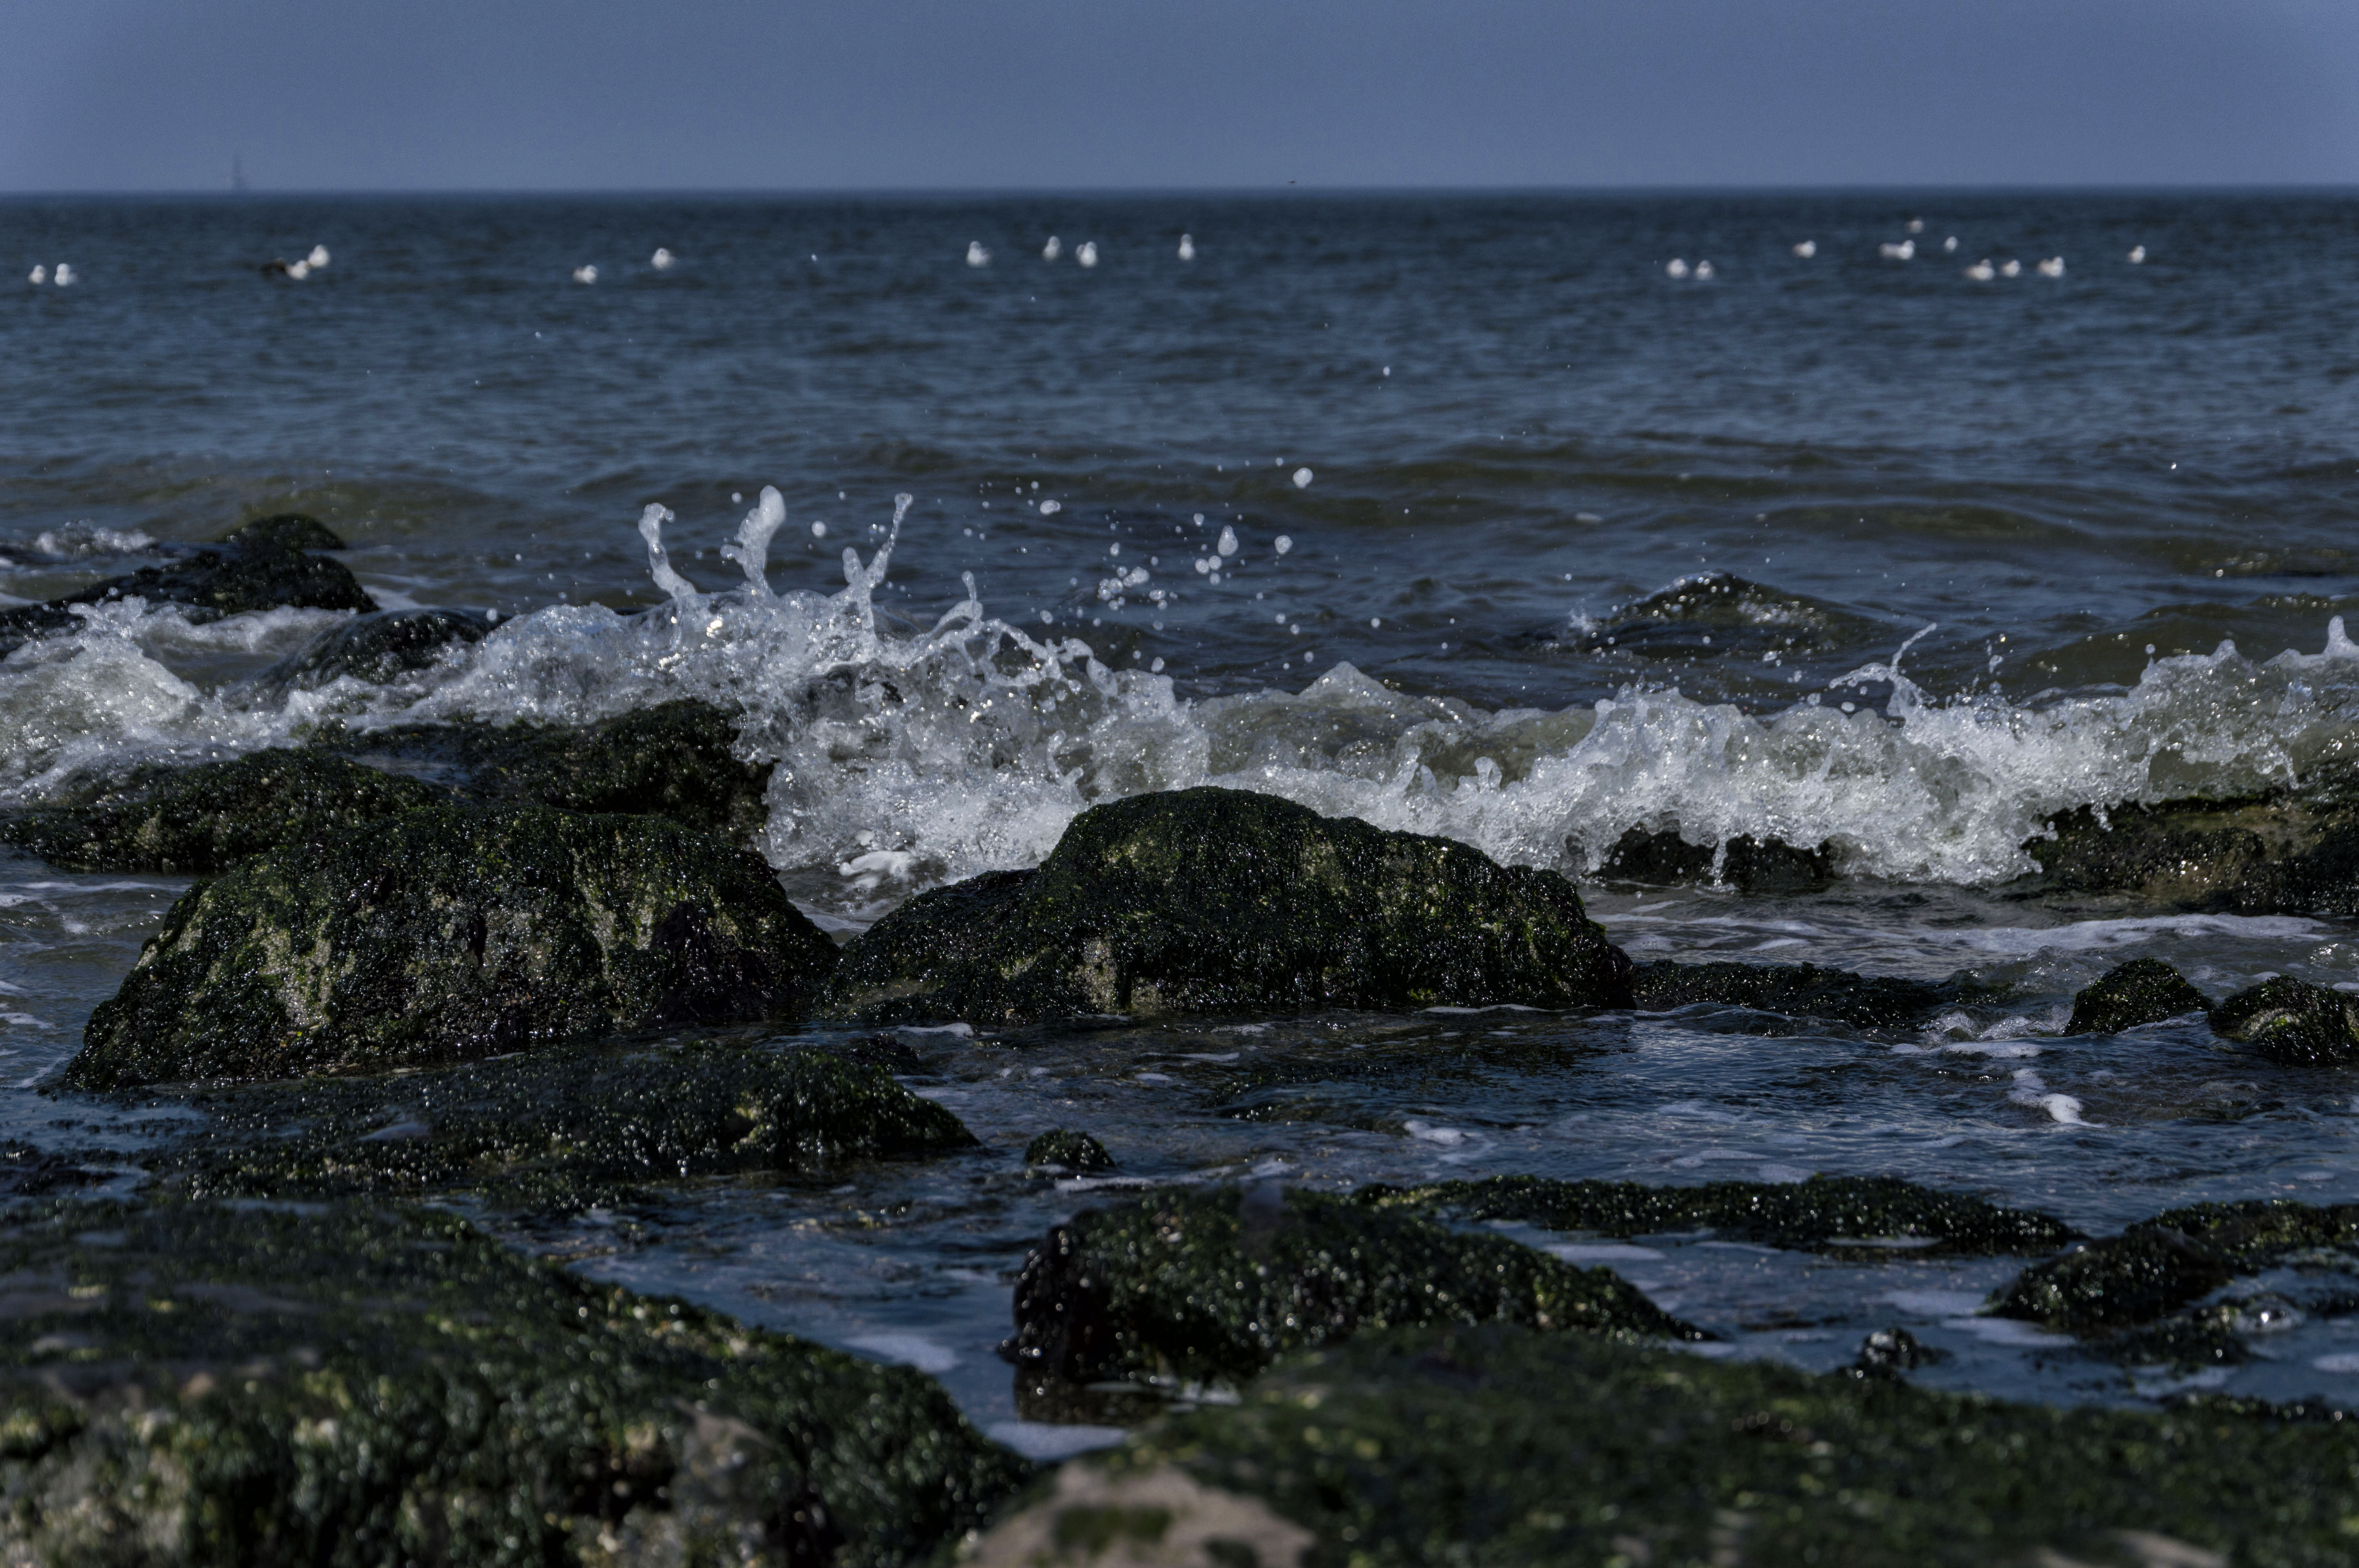
beach, landscape, sea, coast, water, nature, rock, ocean, horizon, shore, wave, wind, photo, bay, terrain, material, golf, body of water, holland, nederland, scheveningen, denhaag, netherlands, zee, dutch, outdoorphotography, picture, photograph, fotos, foto, pdvandeveldedordrecht, nederlandsefotografie, dutchphotogaraphy, totallydutch, fotografienederland, hollandsefotografie, fotografieholland, thehaque, rots, wind wave, paulvandeveldedordrecht